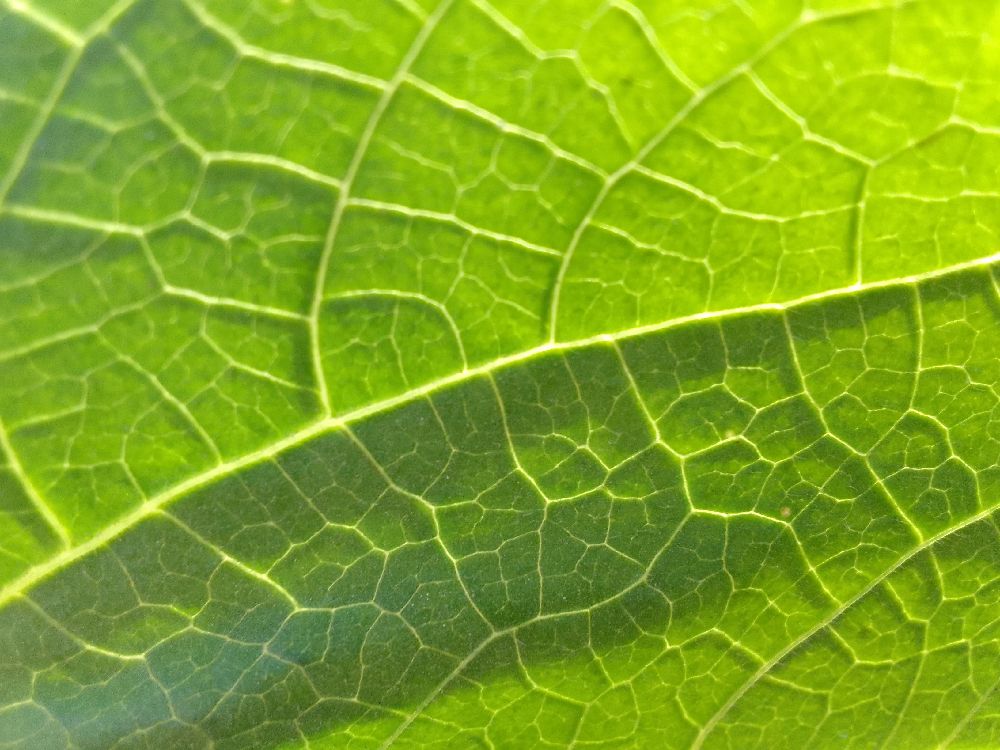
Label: healthy